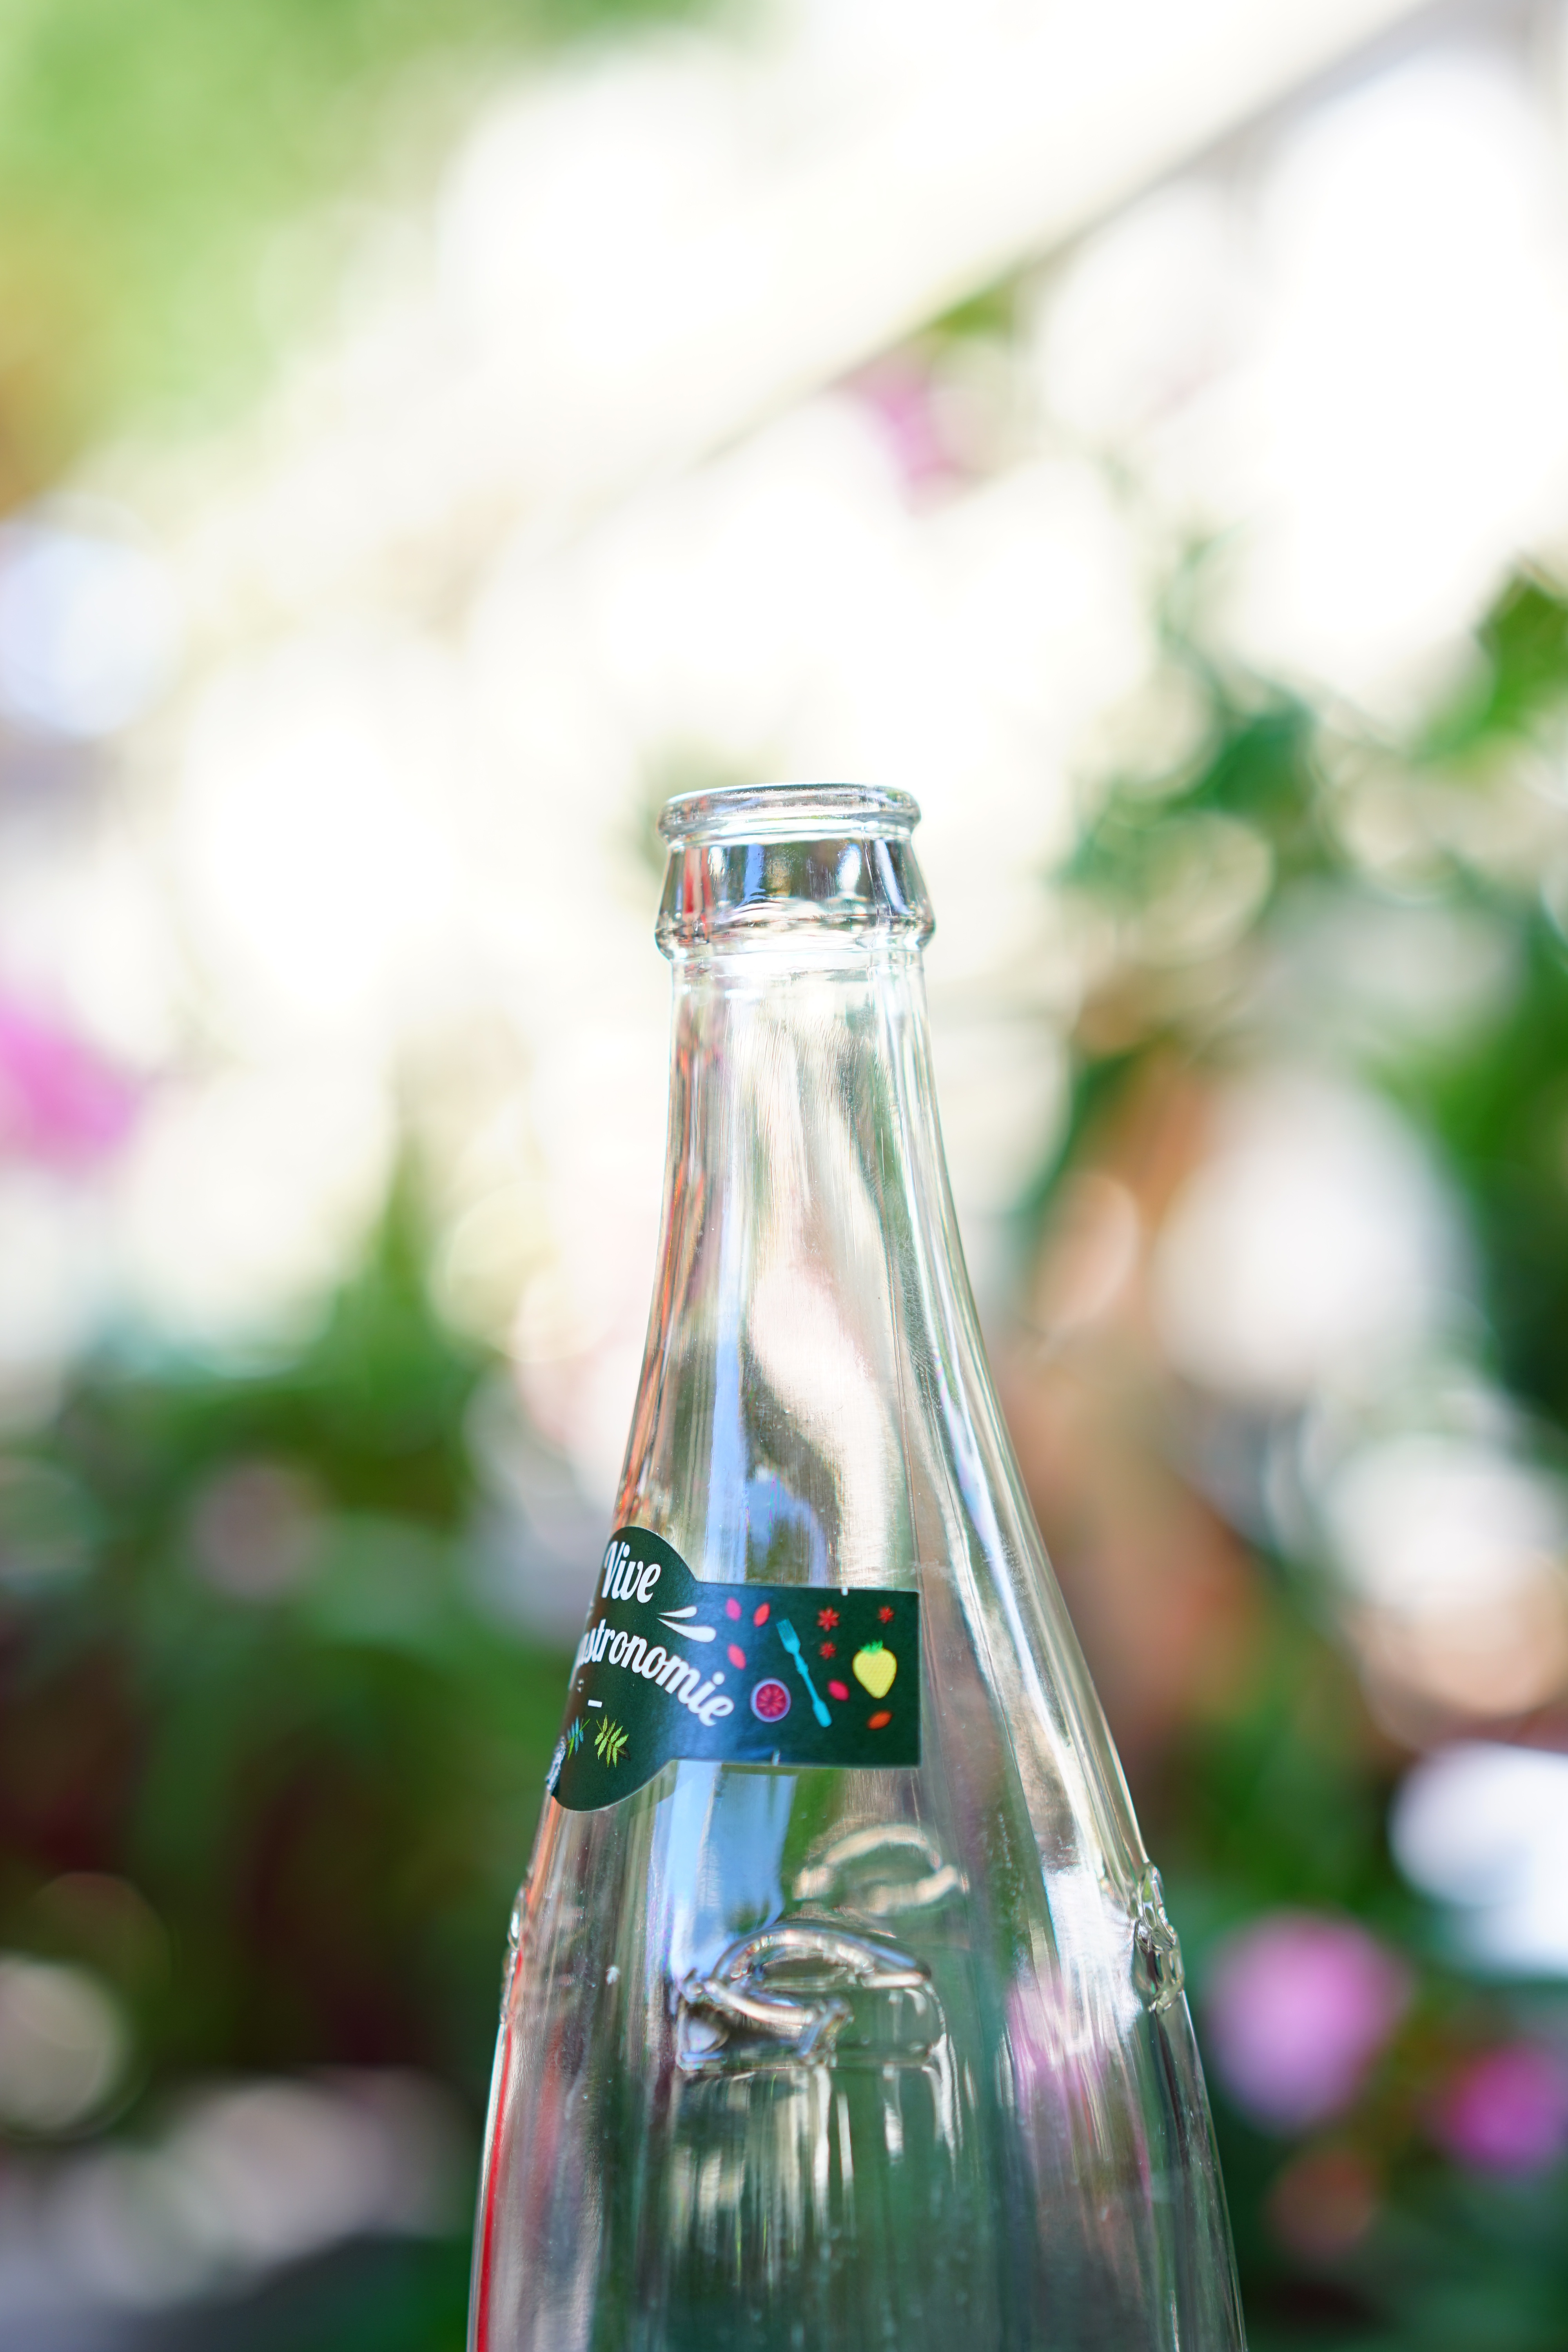
water, glass, green, drink, bottle, empty, wine bottle, glass bottle, mason jar, drunk, thirst, drinking water, thirst quencher, drinkware